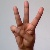
The image shows a hand gesture representing the letter 'W' in Indian Sign Language.